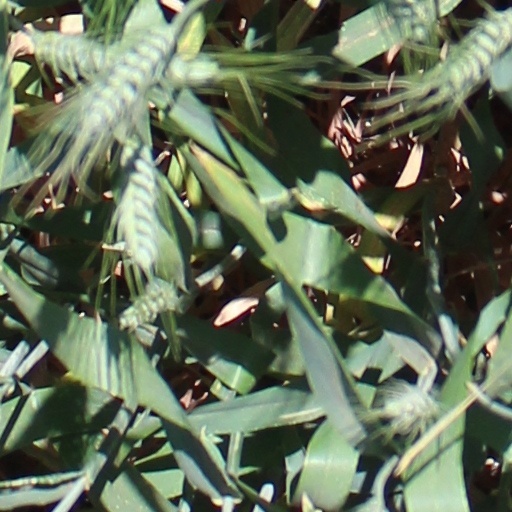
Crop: wheat